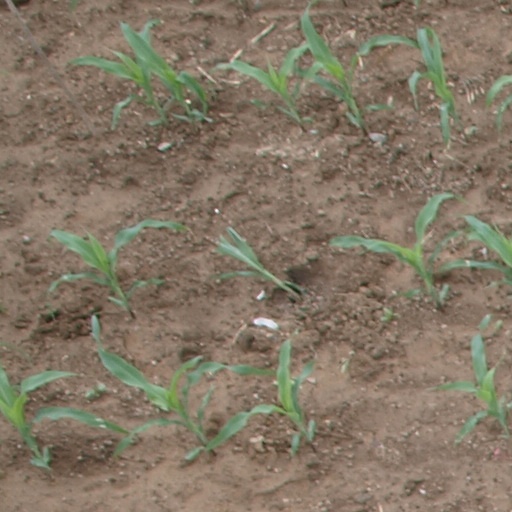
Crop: maize; corn